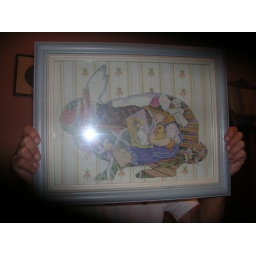
bunny cross stitch made by G&amp;amp;G's neighbor in old house